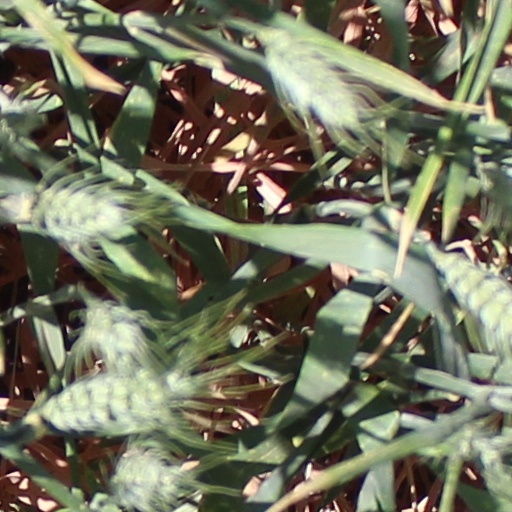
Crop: wheat